Frederick Azzopardi

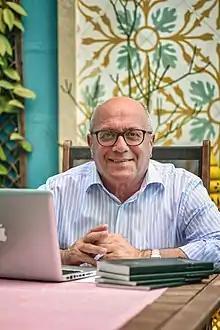
Azzopardi in 2017

Azzopardi started working in public service in 1969, and his political career began in 1997 when he was elected as the Deputy Mayor for Victoria, Gozo's capital. He was elected in the House of Representatives of Malta in the general election of 1998, and he was re-elected in the elections of 2003, 2008, 2013 and 2017. He was a member of the House Business Committee and of the Standing Committee on Social Affairs, and he also formed part of the Maltese delegations to the PAM and the OSCE PA. His political focus with the House of Representatives of Malta, PAM and OSCE was centred around good governance and international peace.